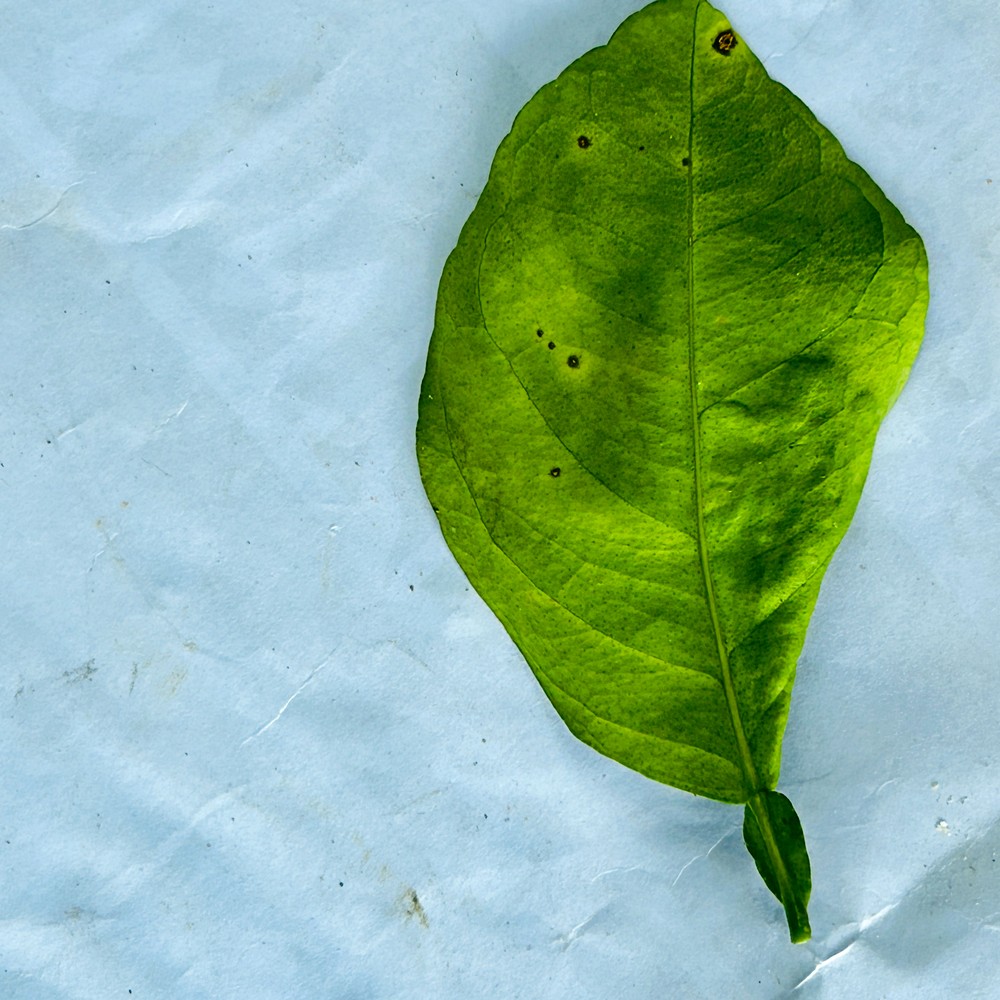
Label: Curl Virus